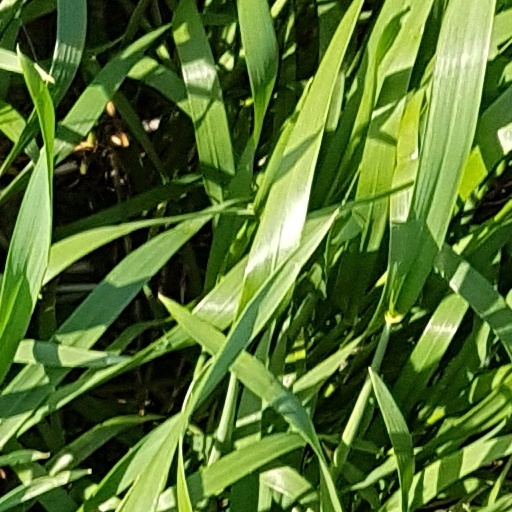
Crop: wheat